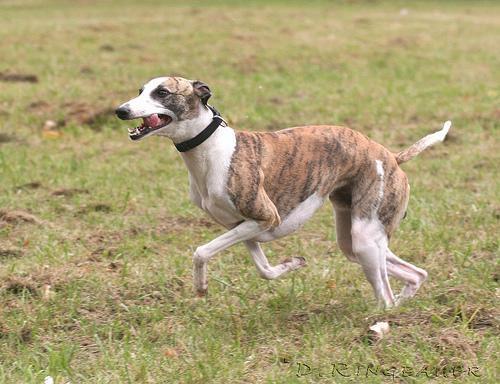
whippet